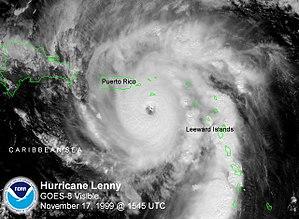
L'ouragan Lenny est un ouragan de catégorie 4 qui est apparu le 13 novembre 1999 et s'est dissipé le 23 novembre 1999.
La saison cyclonique 1999 dans l'océan Atlantique nord désigne une série de cyclones tropicaux ayant officiellement débuté le 1ᵉʳ juin 1999 et finit le 30 novembre 1999. Ces dates conventionnelles délimitent la période durant laquelle il est le plus probable qu'un cyclone tropical se forme. Durant cette saison, ces dates ont été respectées. Arlène se forme le 11 juin, et Lenny se dissipe le 23 novembre. La saison est particulièrement active. La raison, tout comme en 1998, 2000, et 2001 est le puissant événement La Niña durable de l'été 1998 au printemps 2001. Cependant, il est constaté que l'activité de chacune de ces saisons est inférieure à celle de la précédente. En effet, un événement La Niña induit un refroidissement mondial qui s'est progressivement propagé en Atlantique nord, et a ainsi contrecarré en partie le récent basculement de l’oscillation atlantique multidécennale en phase positive. À la suite des conséquences de La Niña, les ouragans capverdiens se sont de nouveau distingués.